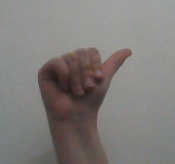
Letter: dhad